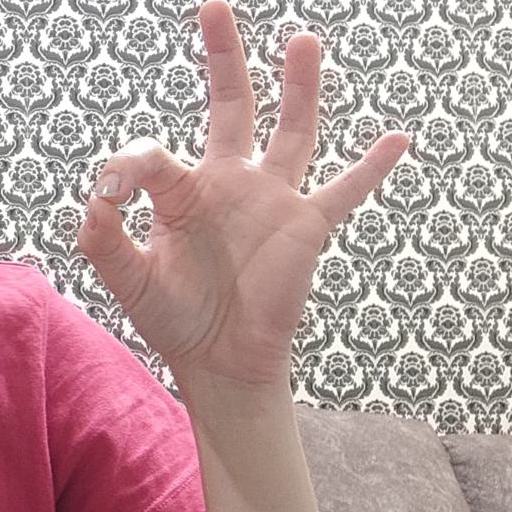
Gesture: ok